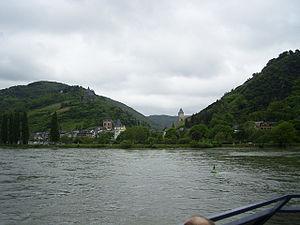
Bacharach est une petite ville de la moyenne vallée du Rhin dans l'arrondissement de Mayence-Bingen dans la Rhénanie-Palatinat.